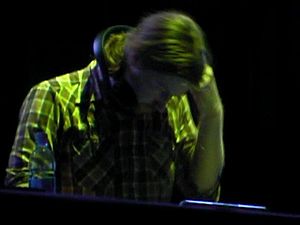
Aphex Twin
Aphex Twin til Traffic festival i Torino i 2005
Richard David James, kendt under kunsternavnet Aphex Twin, er en britisk musikkunstner, som producerer elektronisk musik. Under flere forskellige pseudonymer, hvoraf Aphex Twin er det mest kendte, har James udgivet elektronisk musik siden 1991, bl.a. gennem sit eget pladeselskab Rephlex Records. Hans musik er beskrevet med genrebetegnelser som ambient, IDM, acid, jungle og techno.